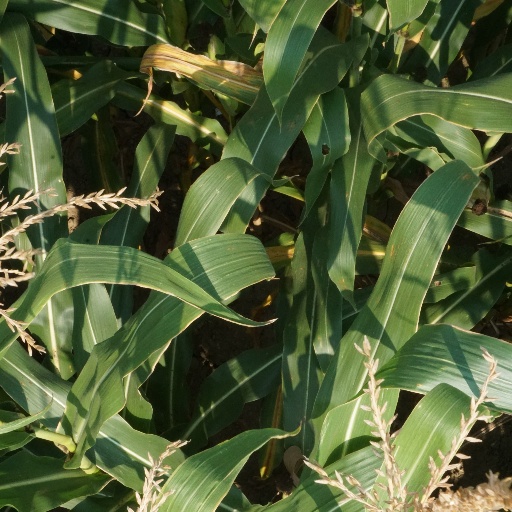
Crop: maize; corn